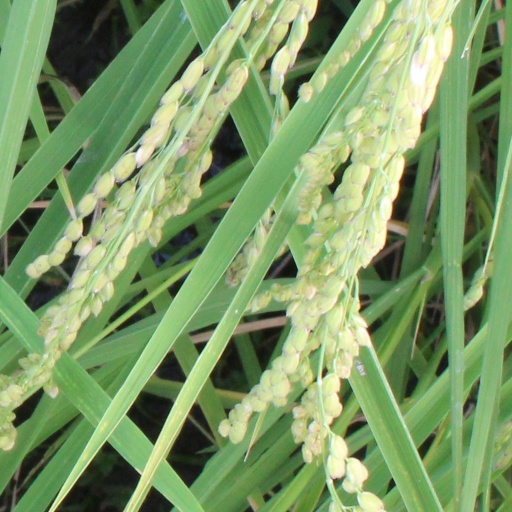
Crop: rice